Yitzhak Laor

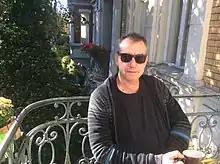
Yitzhak Laor

He is the author of ten volumes of poetry, three novels, three collections of short stories, two collections of essays and one play.